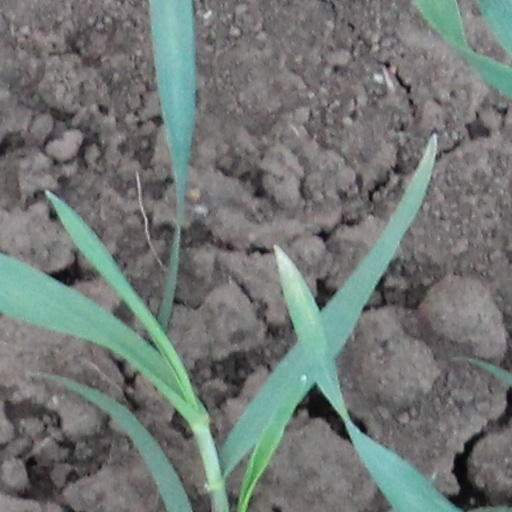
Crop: wheat